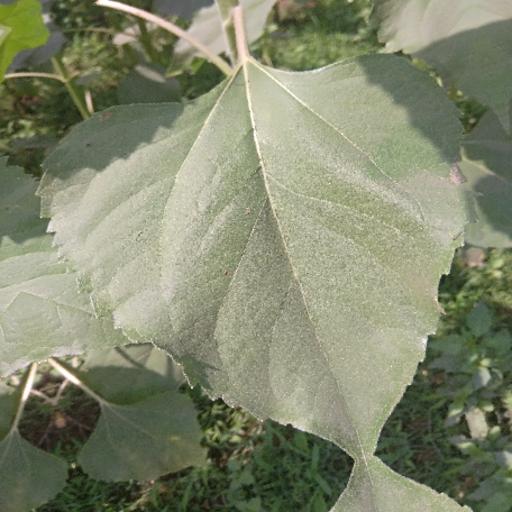
Label: Fresh_leaf